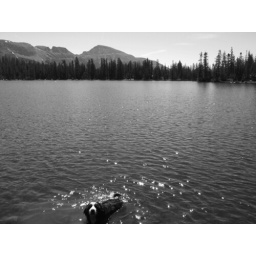
my Mountain dog earning her name. Scout lake in the high Unitas